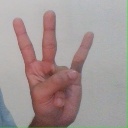
अक्षर: क्ष